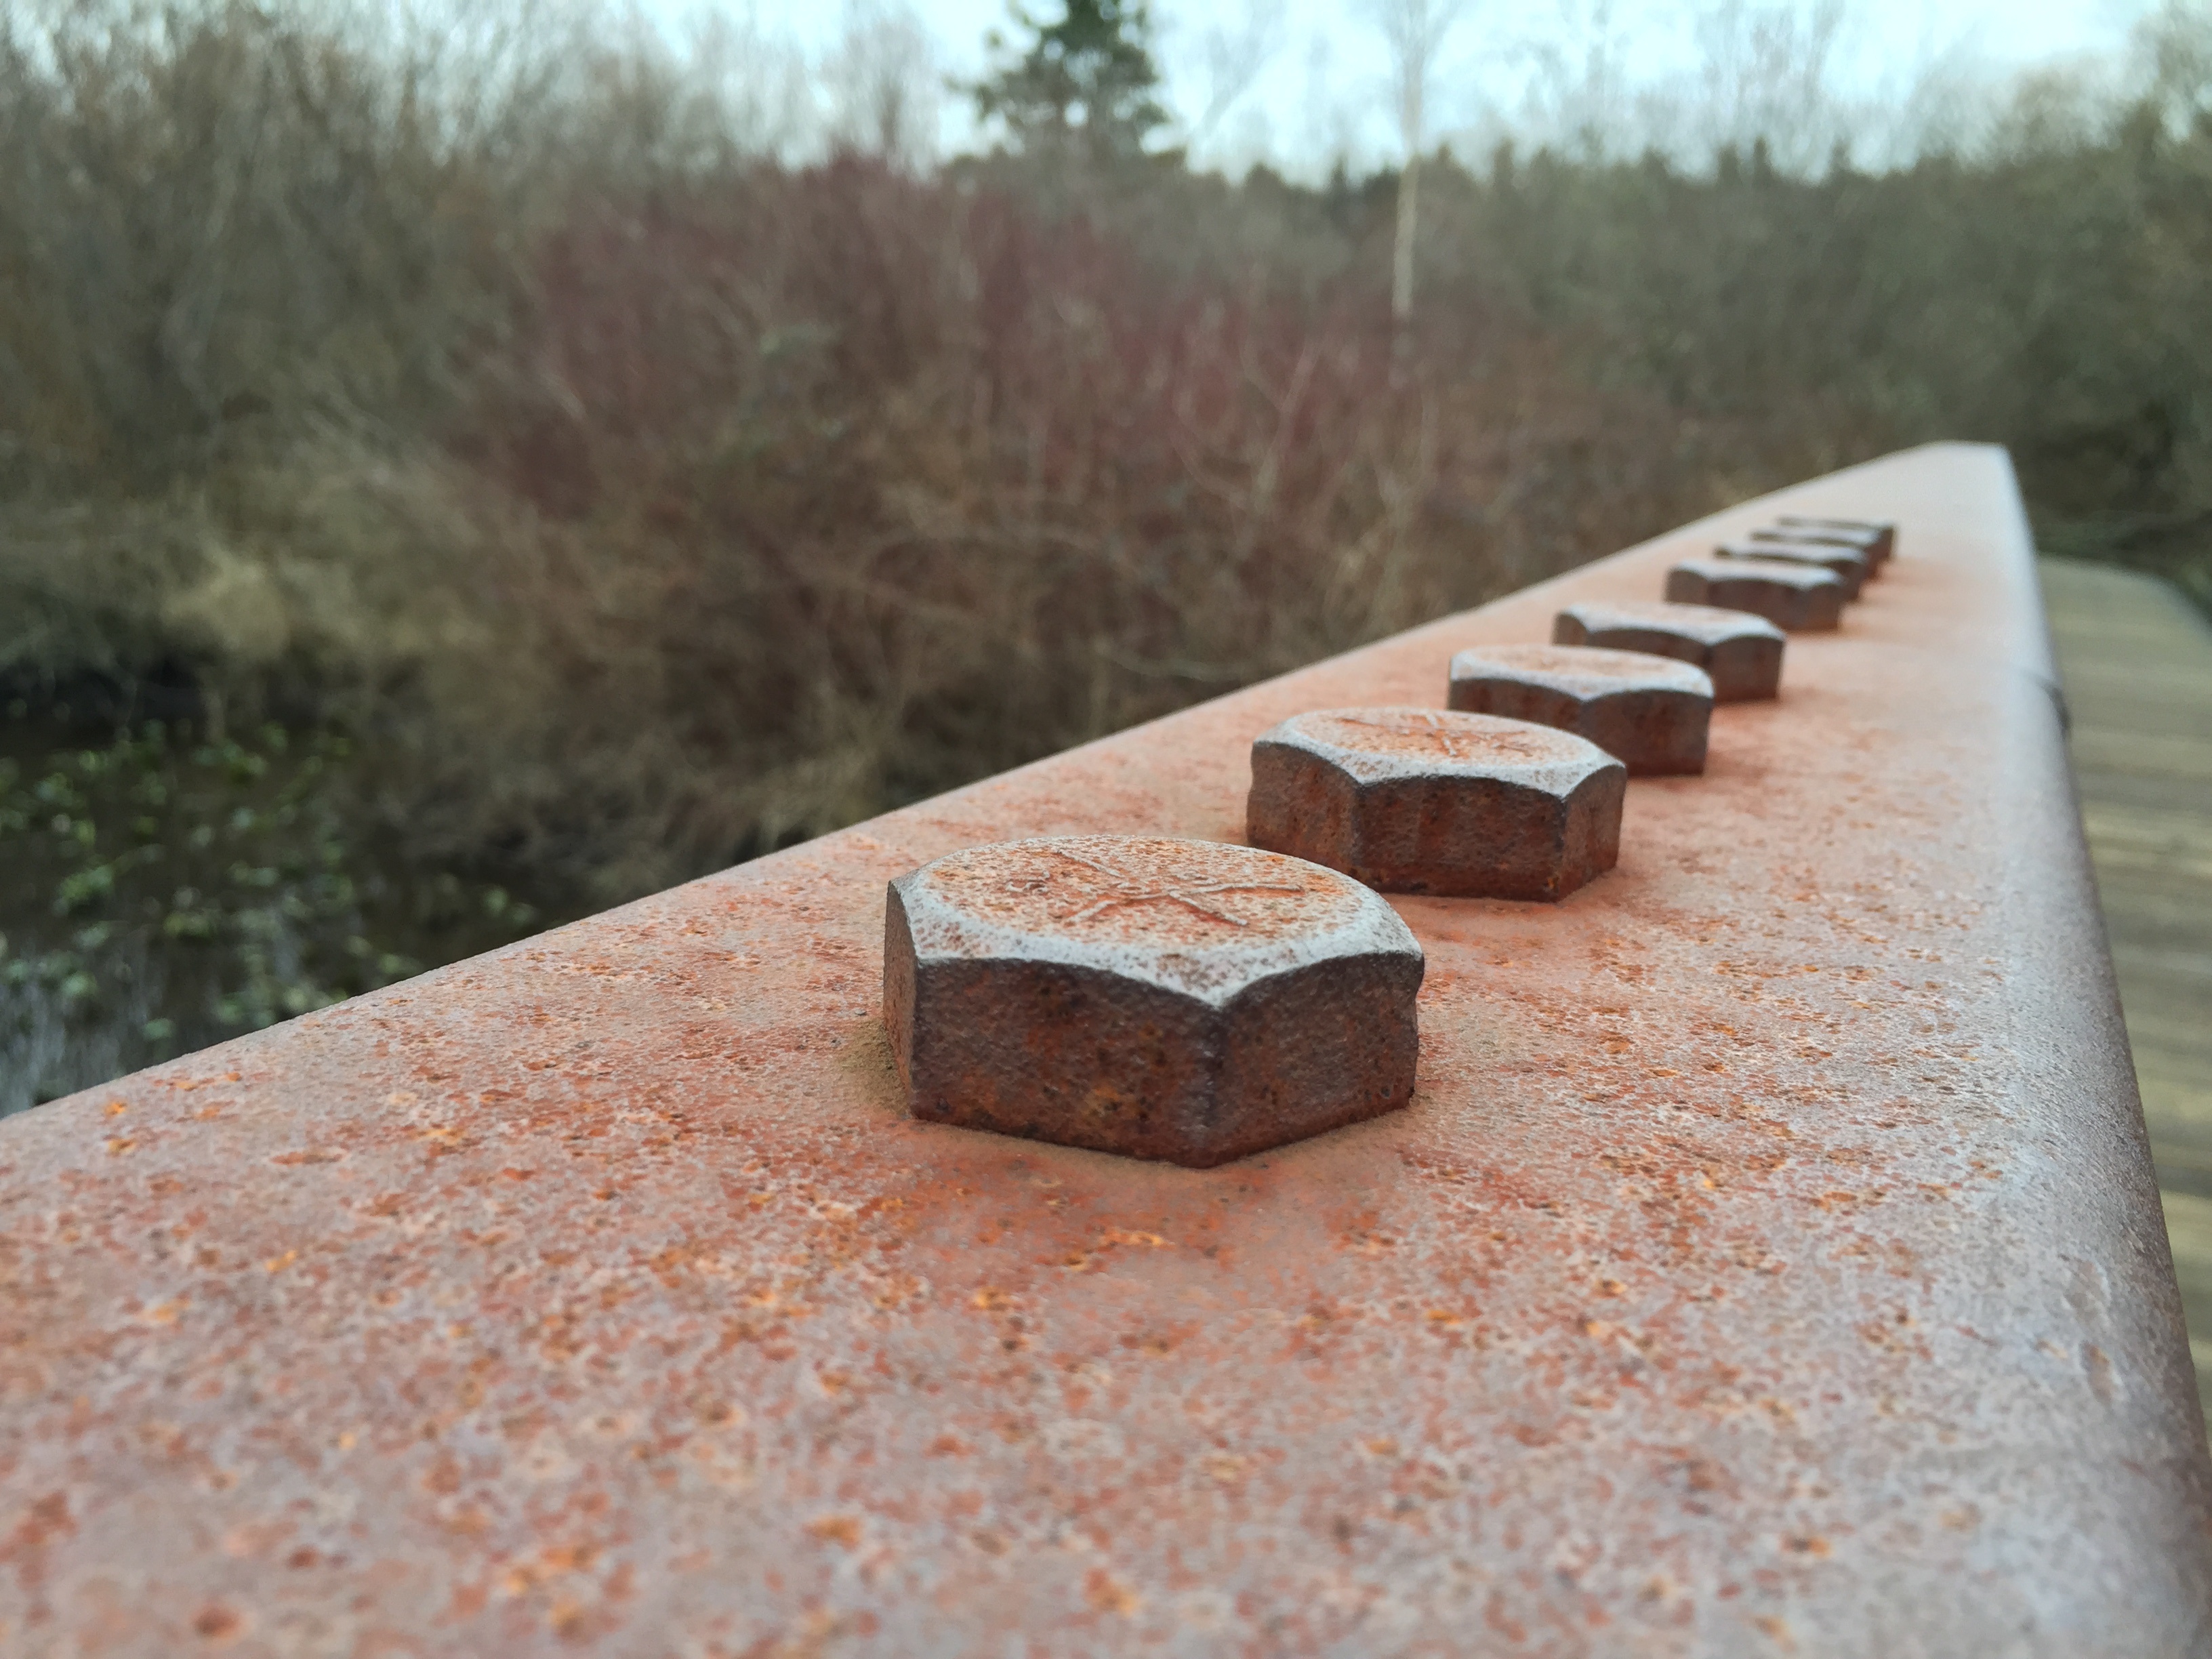
rock, wood, soil, brick, material